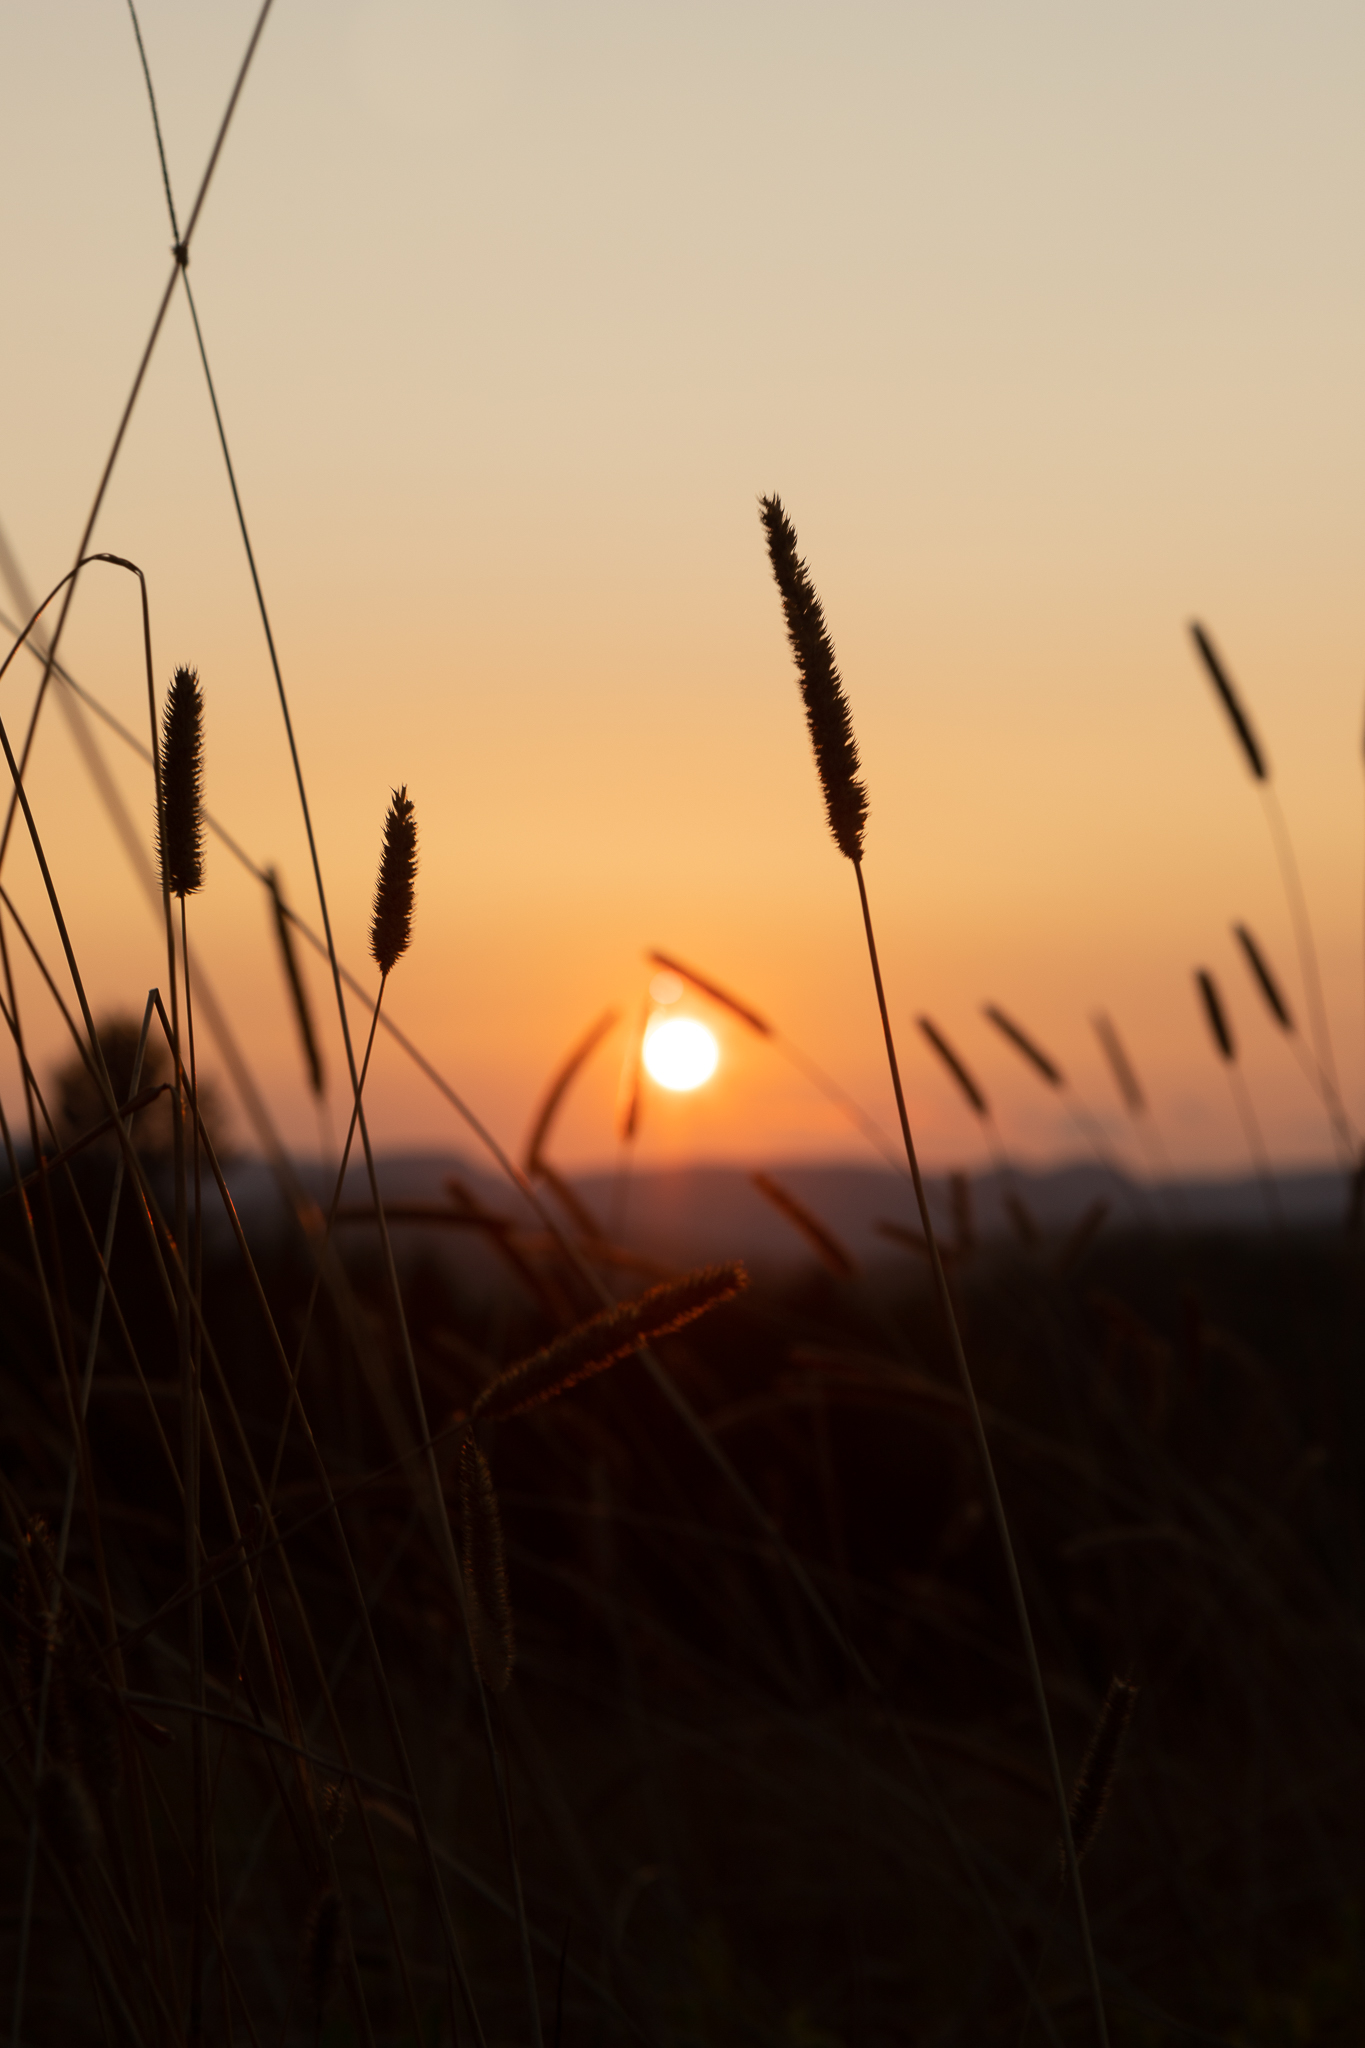
sky, plant, atmosphere, ecoregion, water, cloud, afterglow, branch, natural landscape, twig, dusk, wood, sunlight, vegetation, body of water, sunset, red sky at morning, atmospheric phenomenon, sunrise, grass, sun, astronomical object, tree, landscape, horizon, grassland, heat, grass family, calm, dawn, wind, hill, sand, backlighting, field, evening, prairie, wildlife, mist, winter, ocean, soil, coast, reflection, wire, wave, silhouette, plant stem, sea, rock, electricity, fog